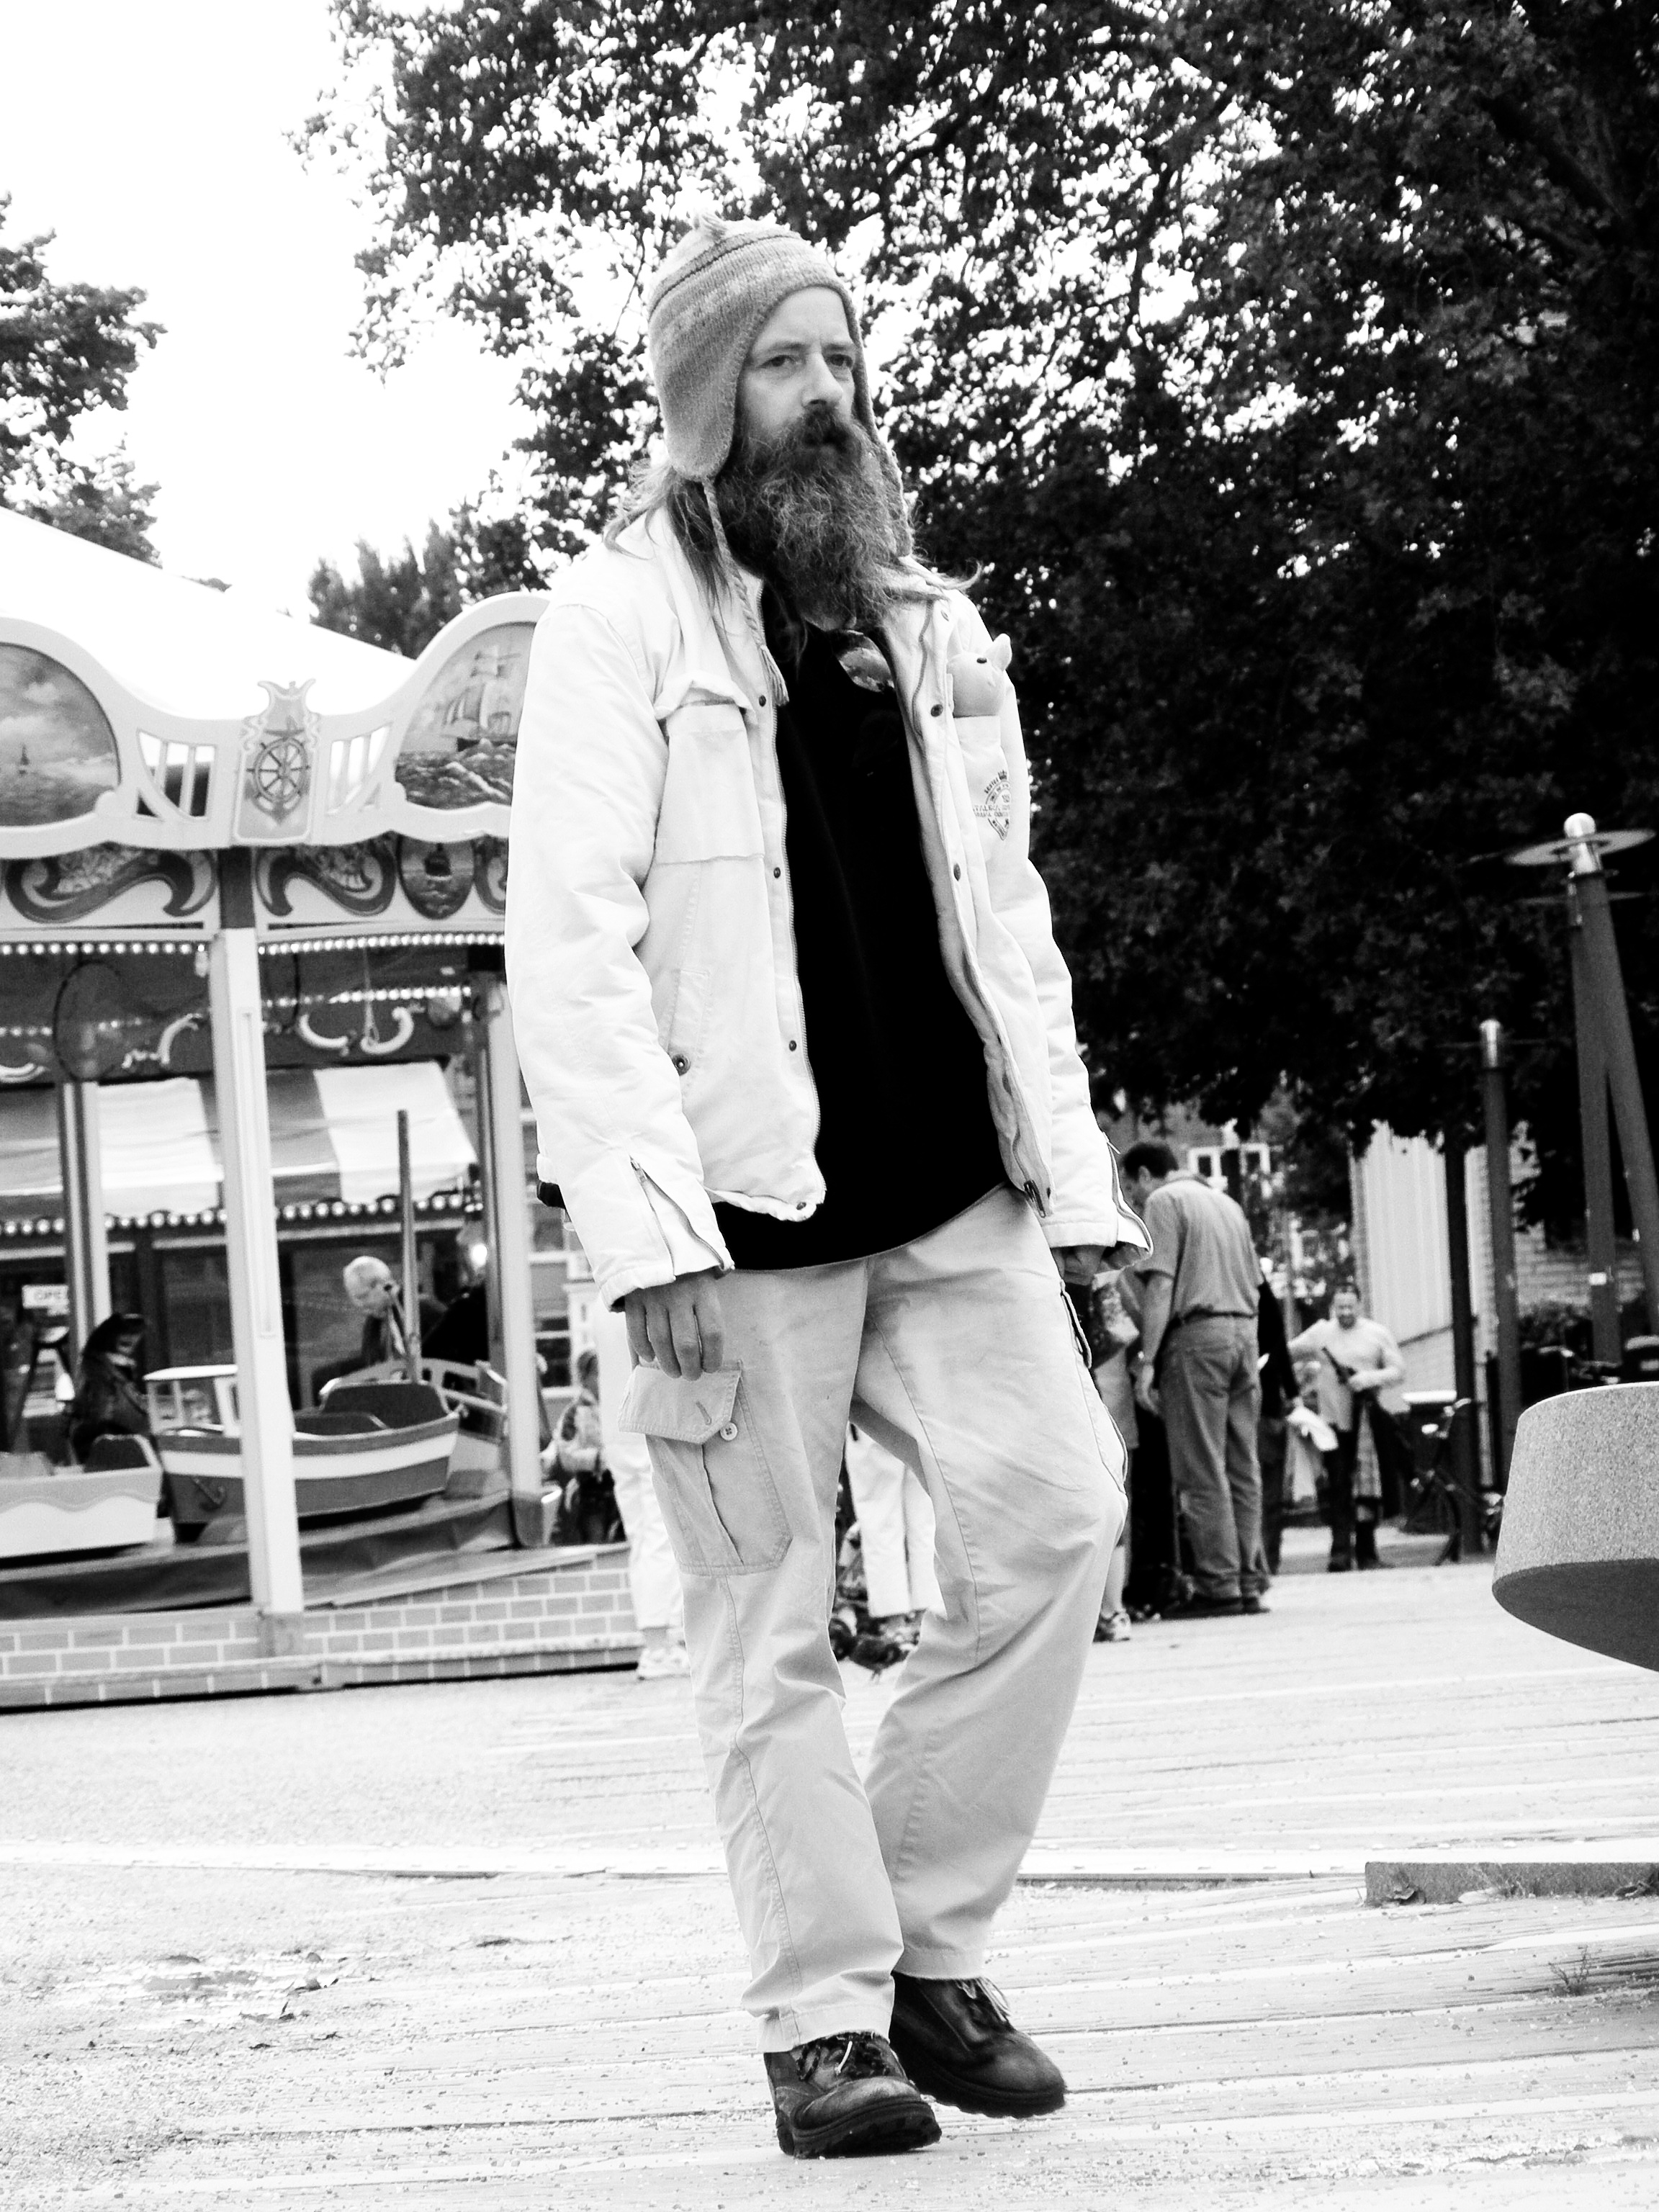
man, black and white, road, white, street, photography, male, spring, fashion, clothing, black, monochrome, amsterdam, homeless, infrastructure, footwear, photograph, snapshot, photo shoot, monochrome photography